Chichibu Station

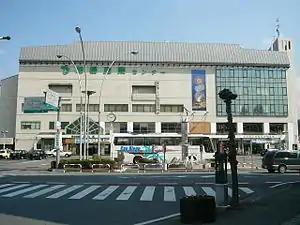
Chichibu Station building and forecourt, March 2006

is a passenger railway station located in the city of Chichibu, Saitama, Japan, operated by the private railway operator Chichibu Railway.